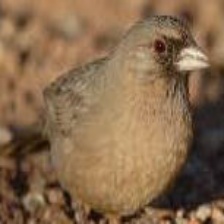
Species: ALBERTS TOWHEE
Scientific name: PIPILO ABERTI